Flambards Theme Park

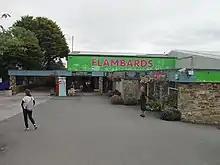
Park entrance

Flambards first opened in 1976 under the name of 'Cornwall Aero Park'. Owned by Douglas Kingsford Hale MBE, the park slowly built up an array of aircraft, models and exhibitions.